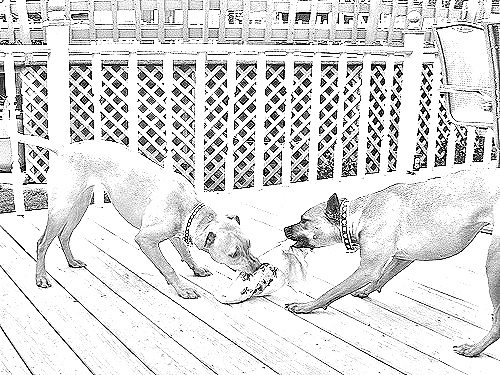
Portrait style: Sketch Portrait